Chatsworth, Los Angeles

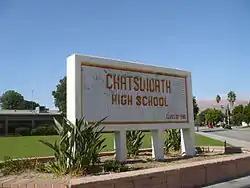
Chatsworth High School

In 1869, the grantee's son, Eulogio F. de Celis, returned from Spain to Los Angeles. In 1874, the family sold their northern half of Rancho Ex-Mission San Fernando to northern Californians, California State Senator Charles Maclay and his partners George K. Porter, a San Francisco shoe manufacturer, and his cousin Benjamin F. Porter. The Porters' land was west of present-day Sepulveda Boulevard including most of Chatsworth, and the Maclay land was east of Sepulveda Boulevard.